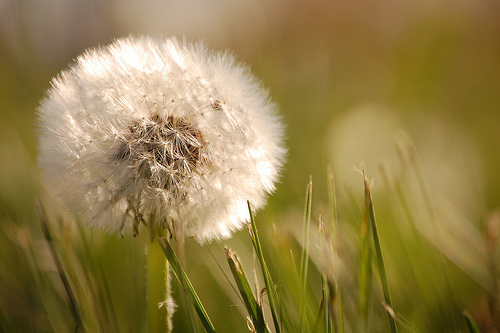
Flower: dandelion